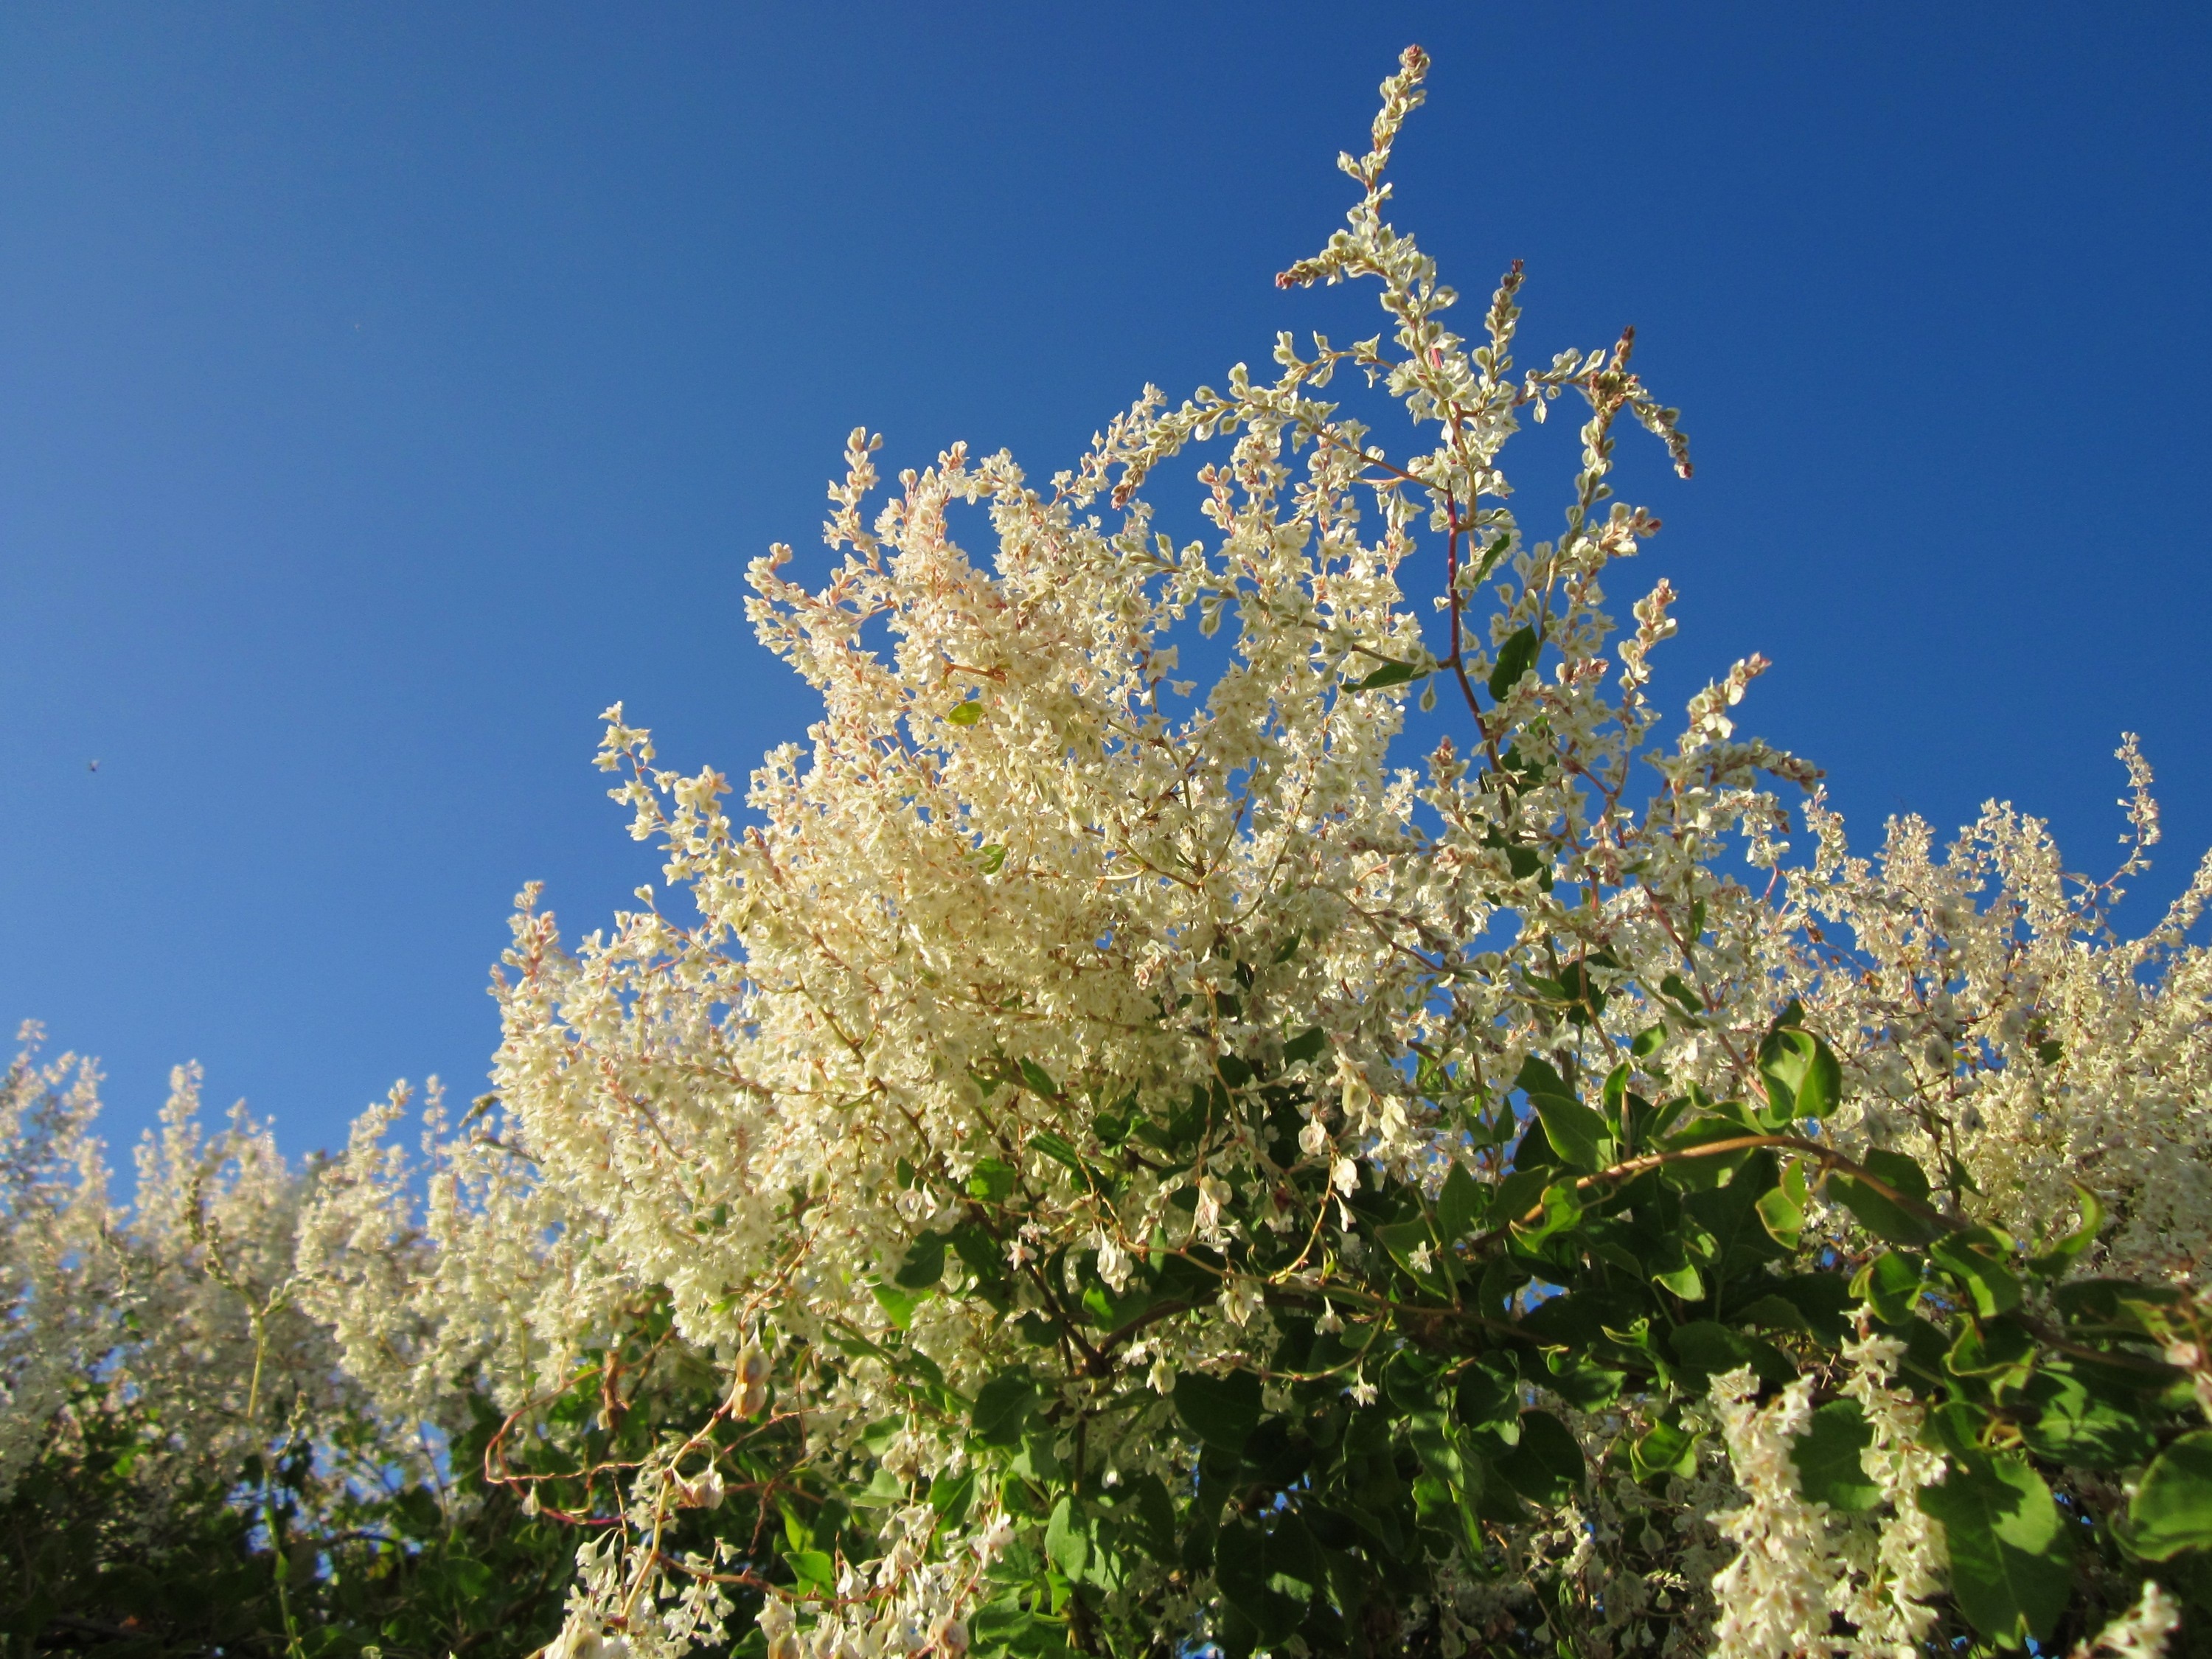
tree, nature, branch, blossom, plant, sky, meadow, leaf, flower, produce, botany, climber, flora, wildflower, shrub, creeper, species, flowering plant, fallopia baldschuanica, russian vine, bukhara fleeceflower, chinese fleecevine, mile a minute, silver lace vine, woody plant, land plant